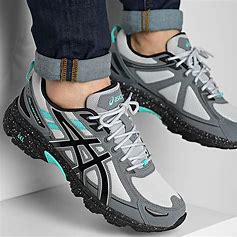
Brand: Asics
Model: Gel Venture 6